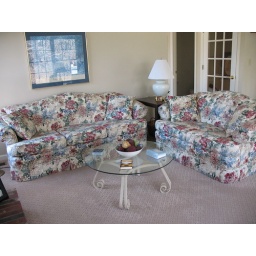
Smith Brothers Traditional sofa and love seat, in new condition.  Coffee table with wrought iron base and galss top.